Alexey Razumovsky (born 1748)

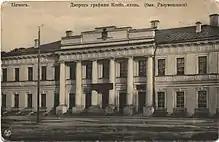
Palace of Alexey Razumovsky in Pochep

For the first two years after that, Razumovsky lived in Moscow and at his estate near Moscow, Gorenki, where he had a botanical garden, which until the 1830s was considered one of the wonders of Moscow. From 1816, he lived in Little Russia, in the town of Pochep, Mglinsky District, where he died. He was buried in the ancestral crypt, but then reburied in the Transfiguration Church of Novgorod–Seversky. According to Vigel, all the sons of Hetman Kirill Razumovsky "were stuffed with French literature, clothed in foreign forms, considered themselves Russian Montmorency, were amiable at court and intolerable outside of it aristocrats". To this, Prince Alexander Vasilchikov adds that the eldest of them, Alexey, was "an exorbitant pride ... and stern in the circle of his family".